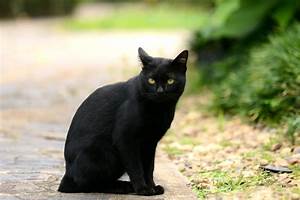
Label: cat